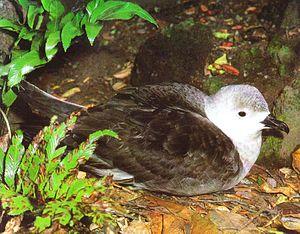
Le Pétrel des Kermadec est une espèce d'oiseaux de la famille des Procellariidae.